History of architecture

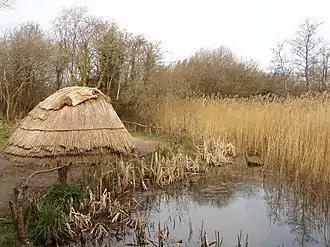
Reconstruction of a Mesolithic house in Ireland, Irish National Heritage Park

Architectural advances are an important part of the Neolithic period (10,000-2000 BC), during which some of the major innovations of human history occurred. The domestication of plants and animals, for example, led to both new economics and a new relationship between people and the world, an increase in community size and permanence, a massive development of material culture and new social and ritual solutions to enable people to live together in these communities. New styles of individual structures and their combination into settlements provided the buildings required for the new lifestyle and economy, and were also an essential element of change.